Congenital melanocytic nevus

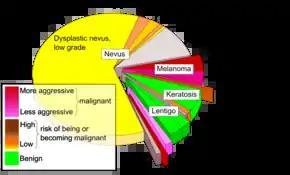
Various differential diagnoses of pigmented skin lesions, by relative incidence and malignancy potential, including "congenital or congenital pattern nevus" near top.

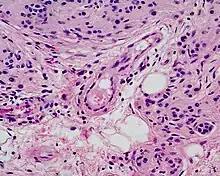
Deep congenital nevus

Benign congenital nevi can have histological characteristics resembling melanomas, often breaking most if not all of the ABCDE rules. Dermatoscopic findings of the smaller forms of benign congenital nevi can aid in their differentiation from other pigmented neoplasms.